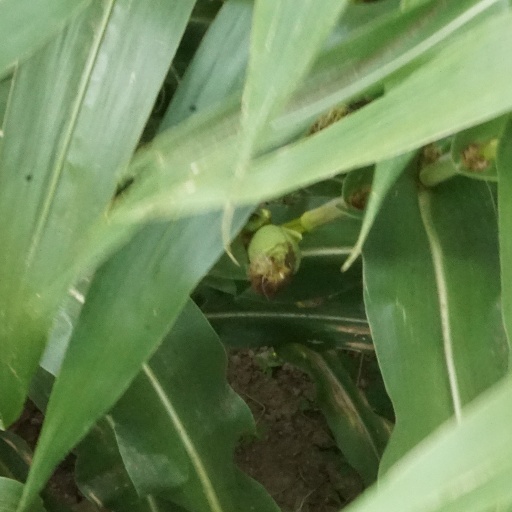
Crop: maize; corn